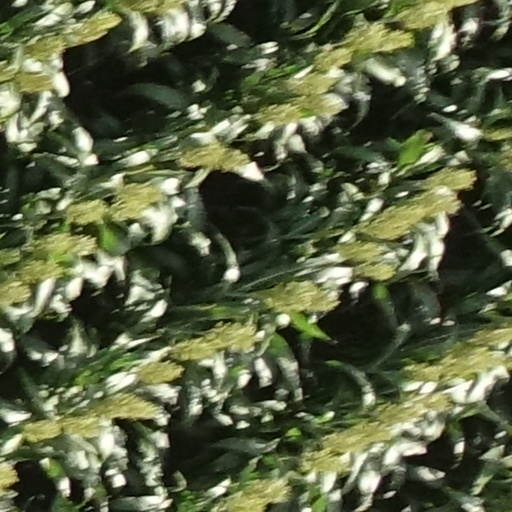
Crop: sorghum